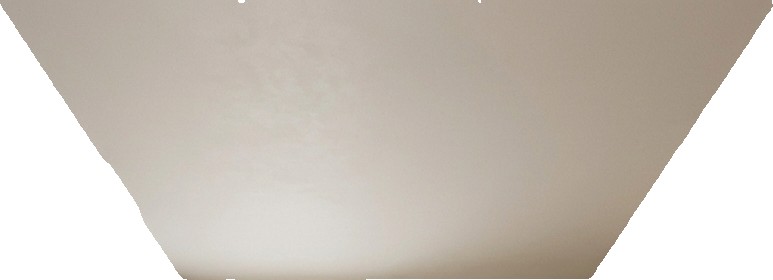
Surface category: ceiling